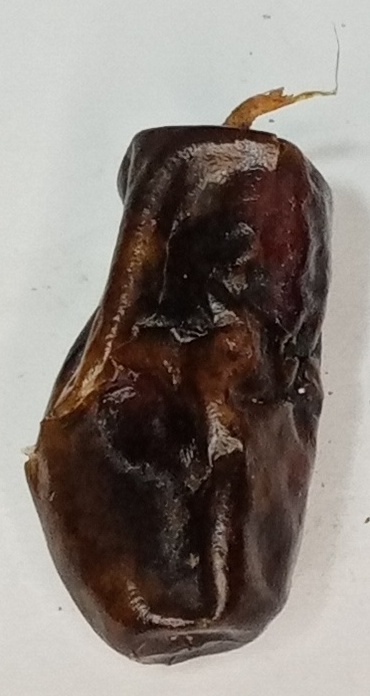
Variety: gajar
Size: small
Grade: grade-1